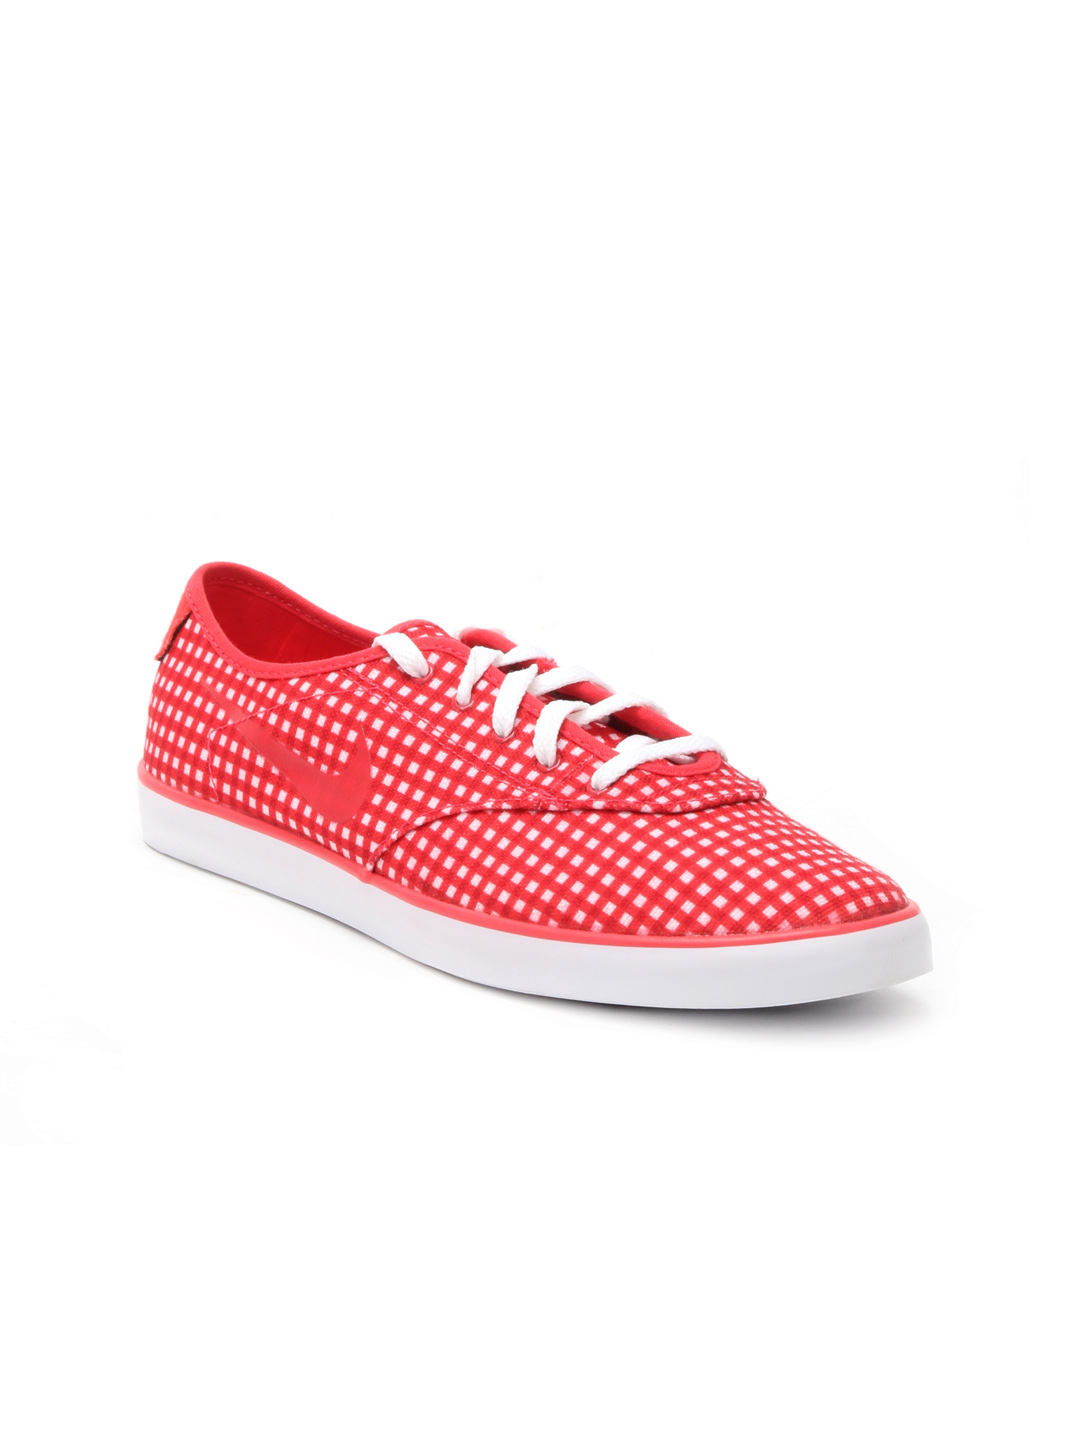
Nike Women White and Red Sneakers
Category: Footwear / Shoes / Casual Shoes
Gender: Women
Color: White
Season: Summer 2012
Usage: Casual